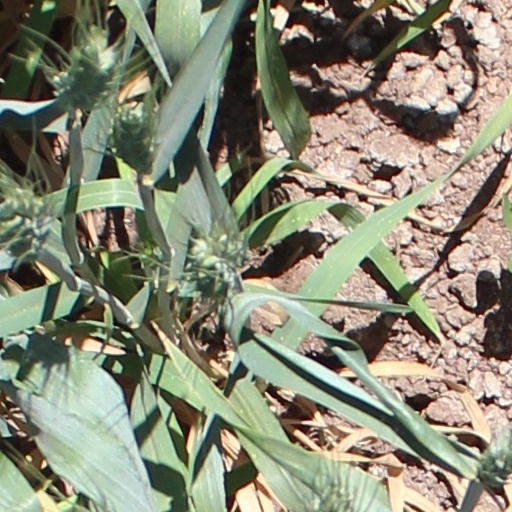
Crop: wheat